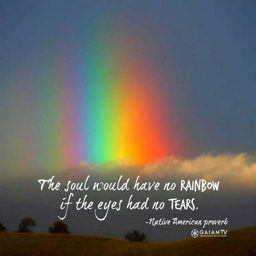
the soul would have no rainbow if the eyes had no tears .